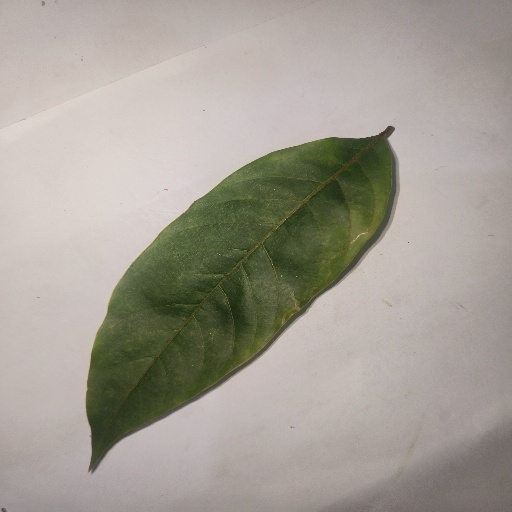
Species: HariTaki
Leaf condition: Healthy Leaf